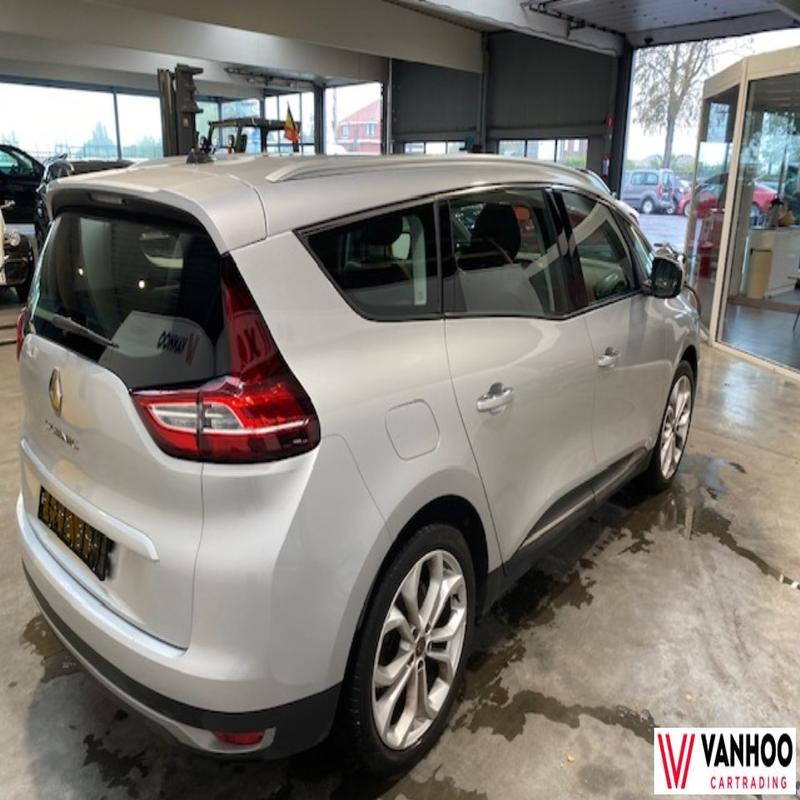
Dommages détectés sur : plaque d'immatriculation arrière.
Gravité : mineur